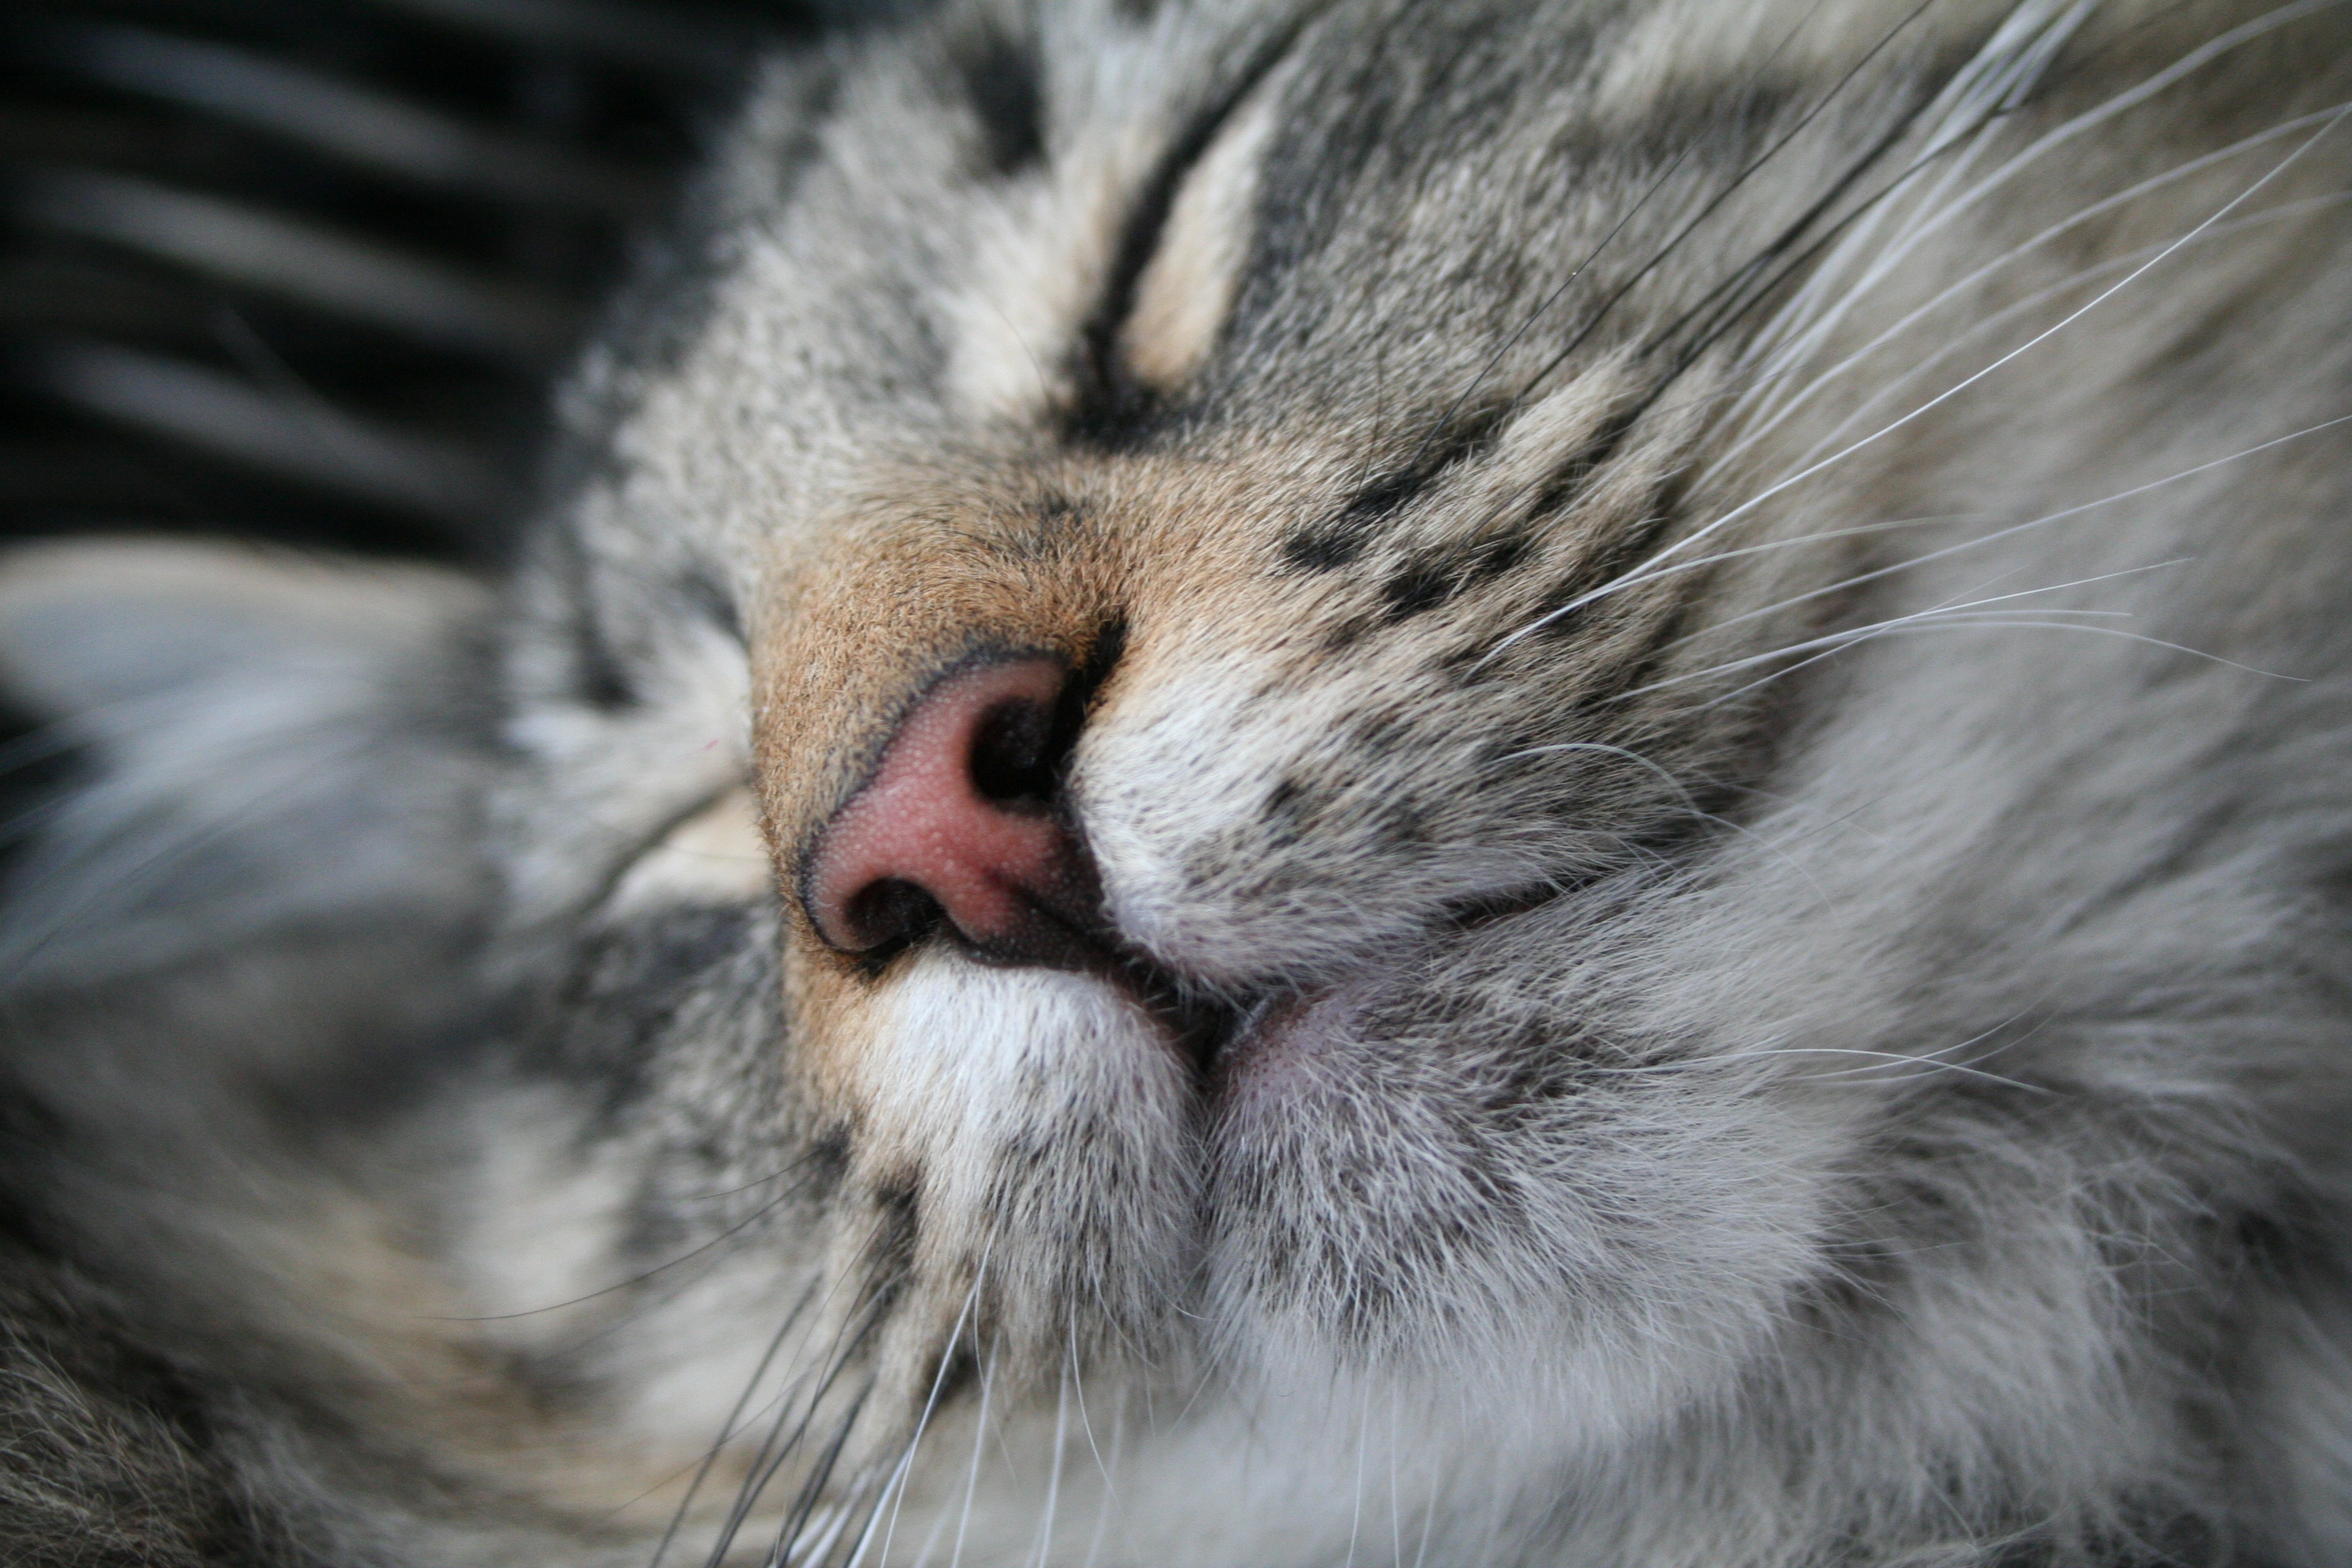
sweet, wildlife, pet, fur, kitten, cat, mammal, fauna, yawn, close up, whiskers, sleep, vertebrate, mieze, breed cat, mackerel, feel at home, wild cat, small to medium sized cats, cat like mammal